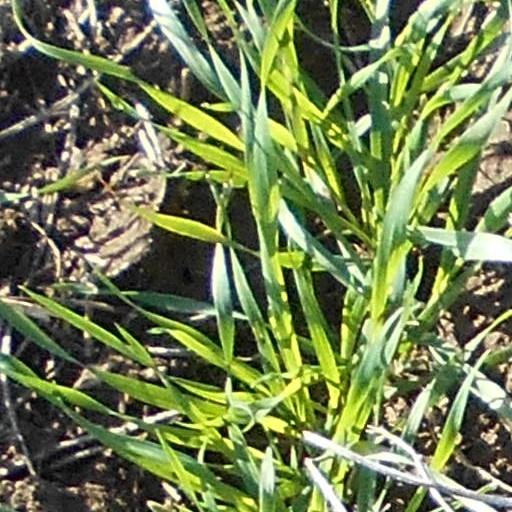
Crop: wheat